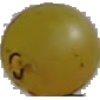
Label: white_grape